The Continence of Scipio

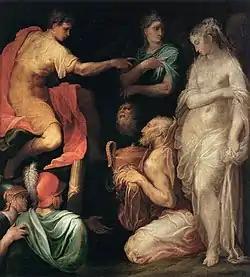
Nicolò dell'Abate, "The Continence of Scipio", c. 1555.

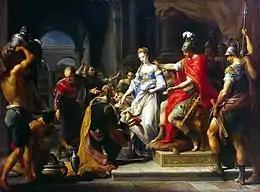
"The Continence of Scipio", Pompeo Batoni, c.1771.

The Continence of Scipio, or The Clemency of Scipio, is an episode in the life of the Roman general Scipio Africanus, recounted by the historian Livy. During Scipio's campaign in Spain during the Second Punic War, he refused to accept a ransom for a young female prisoner, returning her to her fiancé Allucius, who in return became a supporter of Rome. Scipio's magnanimous treatment of a prisoner was regarded as an exemplar of mercy during warfare in classical times. Interest in the story revived in the Renaissance and the episode became a popular topic for literary works, visual arts, and operas.